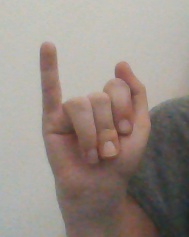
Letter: meem